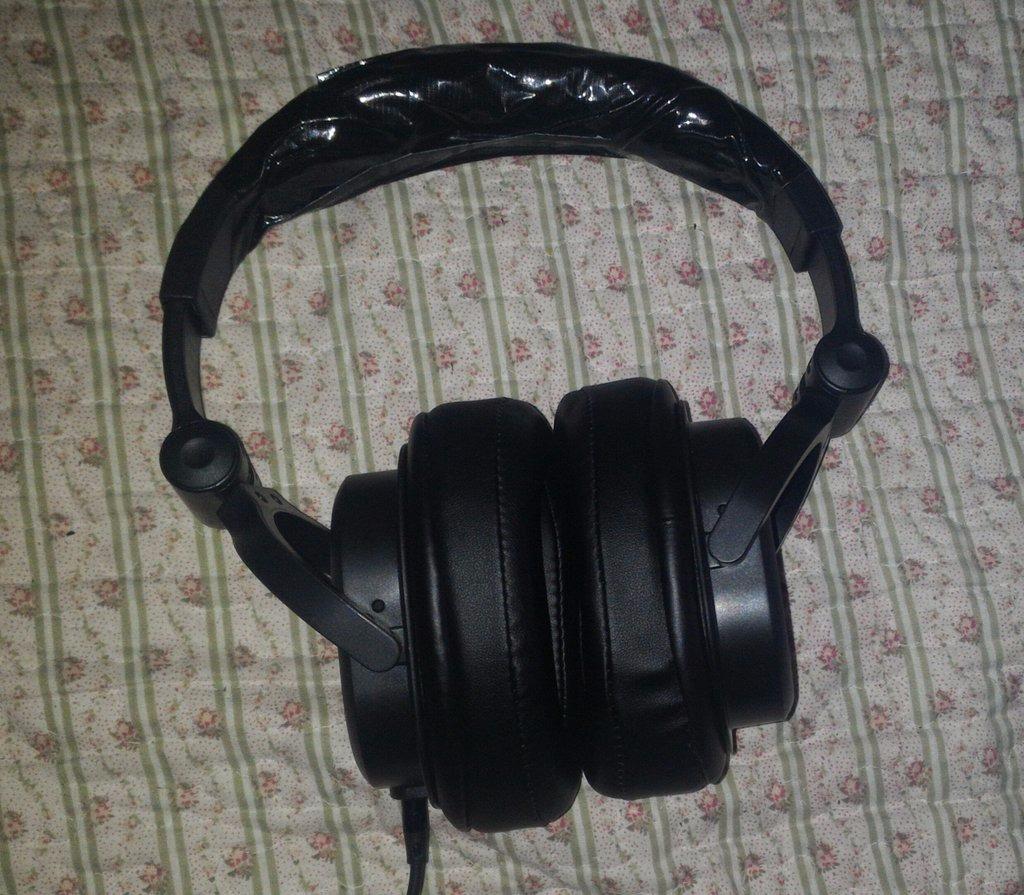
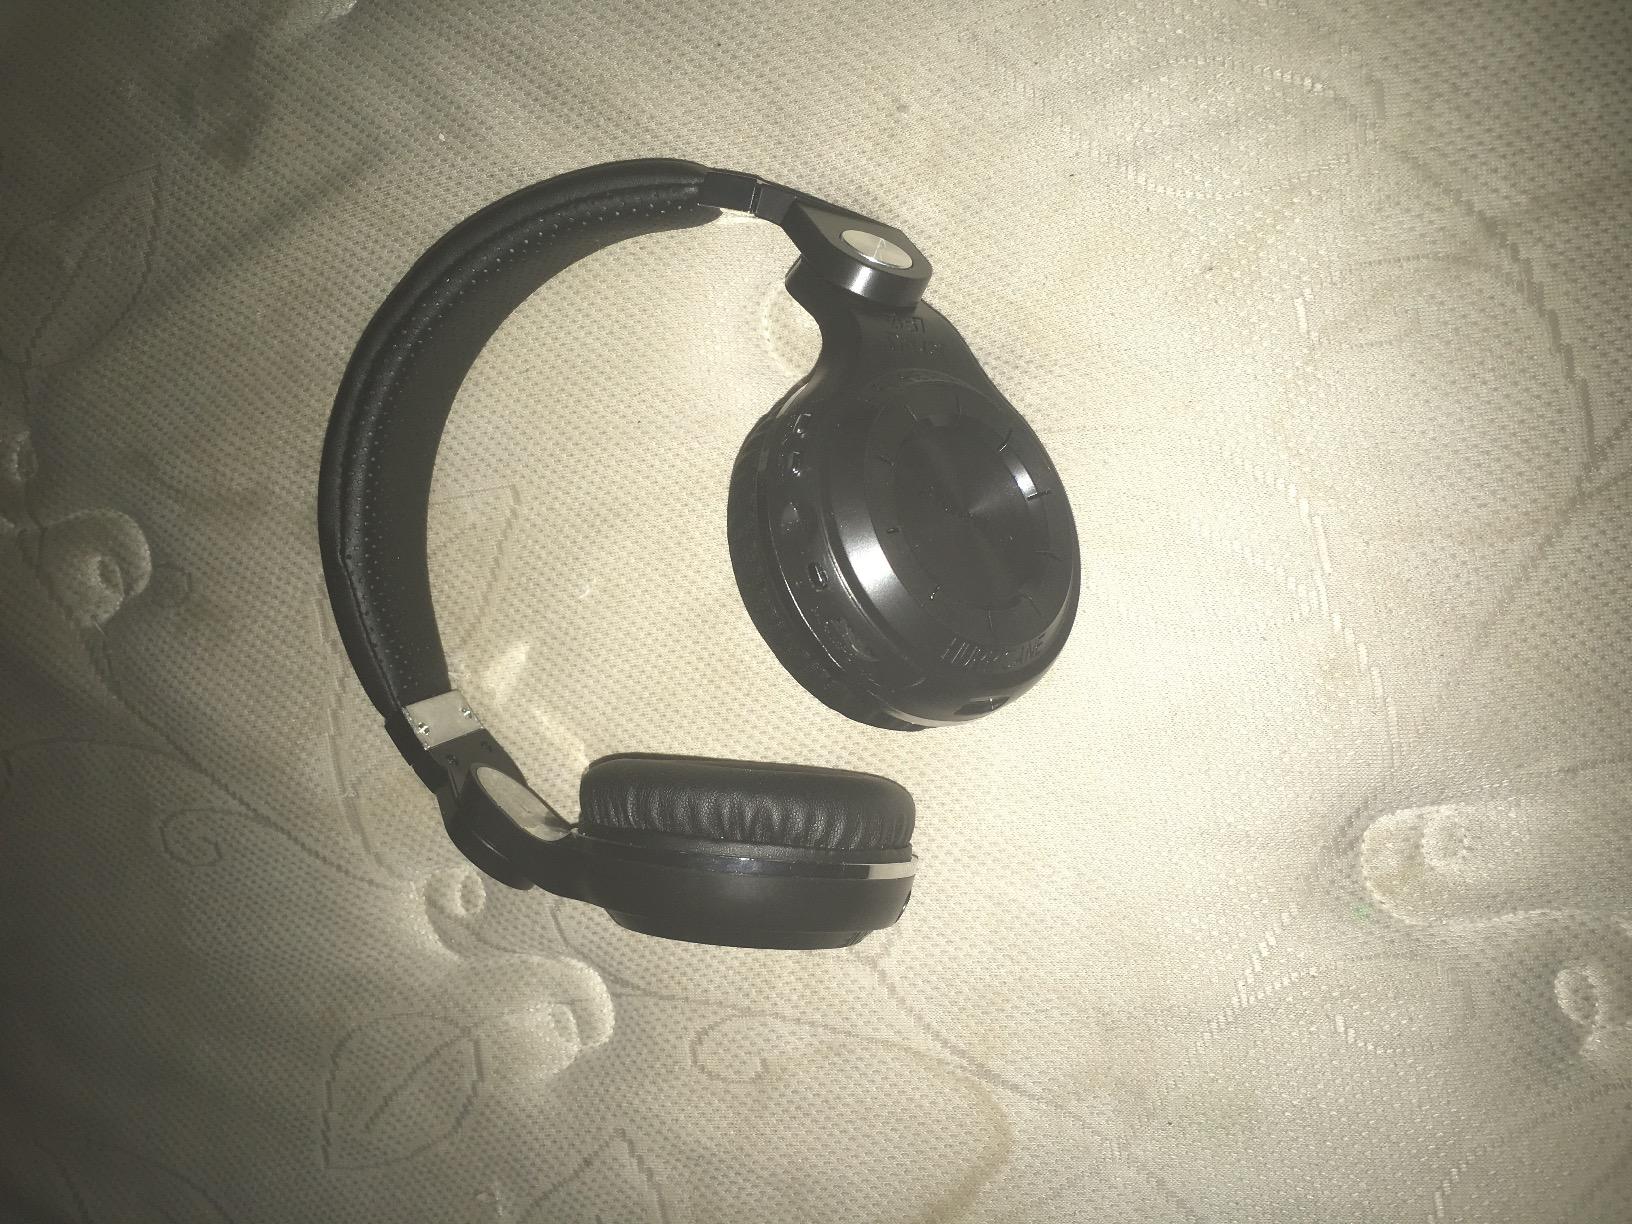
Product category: headphones
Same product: no